Early history of Fremont County, Colorado

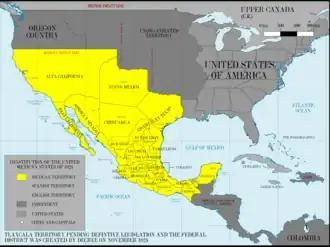
Map of Mexico in 1824 showing the Province of Nuevo México

Plains cultures—including Arapaho, Comanche, Kiowa, and Cheyenne people—visited and hunted the area, as did Pueblo people. By the mid-1600s, the Arapaho left the Great Lakes region for the Great Plains. They moved west and met up with the Cheyenne, who left the Great Lakes area later than the Arapaho, in the Black Hills. The tribes, whose languages were Algonquian languages, developed an alliance and moved south into eastern Colorado, traveling between the North Platte River and the Arkansas River by 1810. By 1835, some of the Arapaho split off from a group that remained in norther Colorado and lived along the Arkansas River. They would meet the northern Arapaho along the South Platte River periodically and intermarry. The Kiowas moved into Colorado from the north and east around 1760, pressured south by the Arapaho and Cheyenne. About 30 years later, Kiowas and Comanches joined forces, after a period of fighting each other, and moved through Colorado across the Arkansas River and into the southern Great Plains.